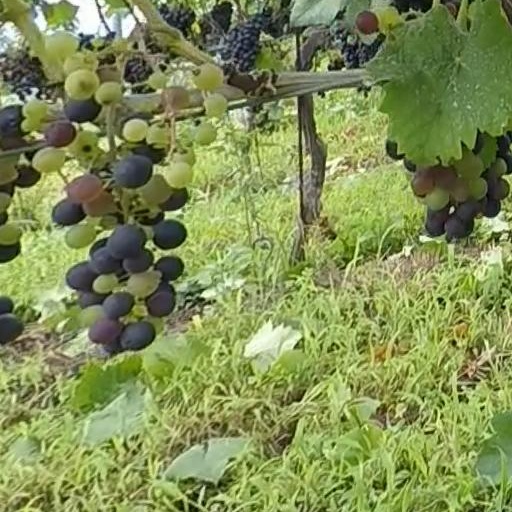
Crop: grape